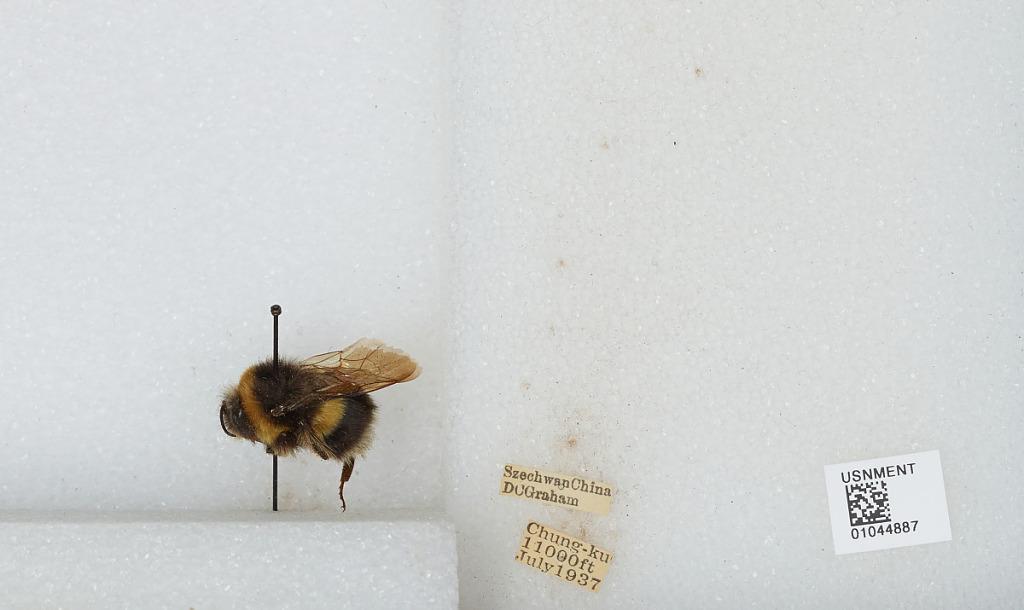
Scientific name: Bombus sp.
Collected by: D. Graham
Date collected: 1937-7-
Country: China
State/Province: Sichuan
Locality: Chung-ku